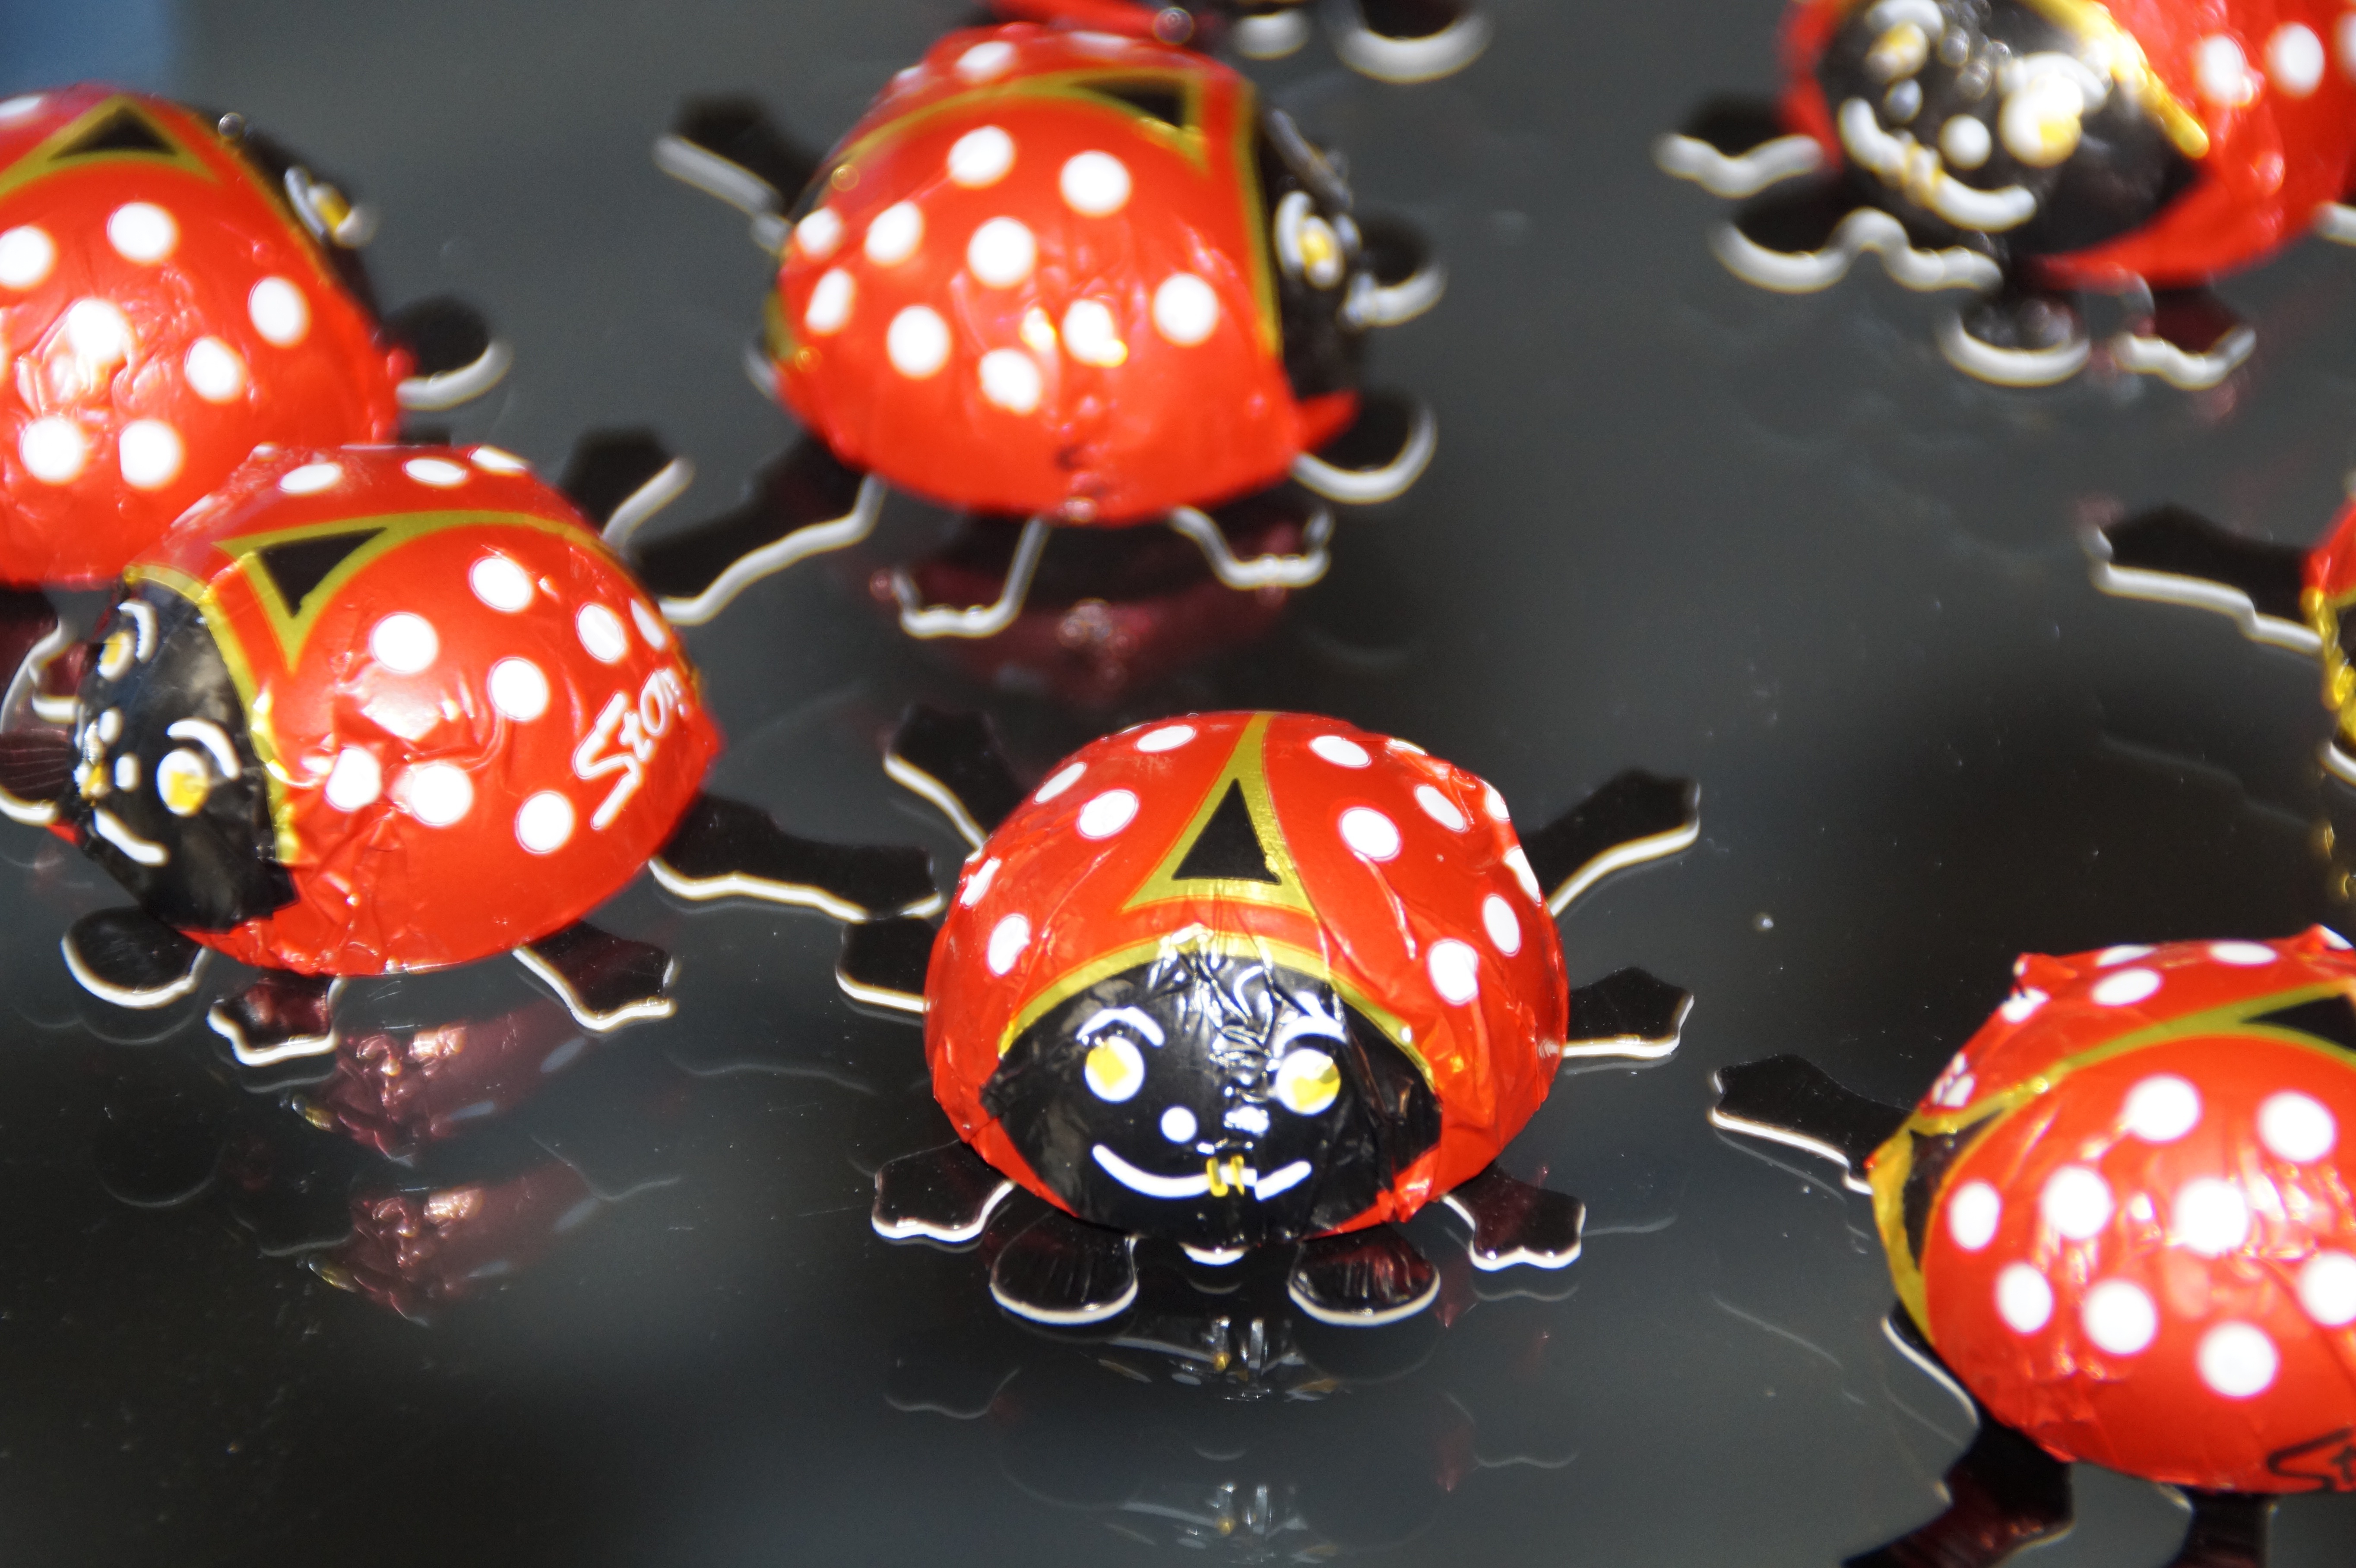
decoration, pattern, food, red, symbol, insect, ladybug, toy, ladybird, invertebrate, spotted, beetle, luck, greeting, points, macro photography, lucky charm, lucky ladybug, chocolate beetle